Agnano

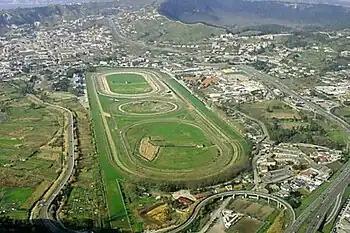
Agnano Racecourse showing the crater edges at the rear

Agnano is a suburb of Napoli, Italy, situated southwest of the city in the Campi Flegrei region. It was popular among both ancient Greeks and Romans and was famed for its hot sulphurous springs.